Lost-wax casting

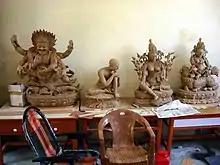
Wax forms for casting bronze statues for a Tibetan monastery near Kullu, Himachal Pradesh, India

The inhabitants of Ban Na Di were casting bronze from to 200 AD, using the lost-wax technique to manufacture bangles. Bangles made by the lost-wax process are characteristic of northeast Thailand. Some of the bangles from Ban Na Di revealed a dark grey substance between the central clay core and the metal, which on analysis was identified as an unrefined form of insect wax. It is likely that decorative items, like bracelets and rings, were made by "cire perdue" at Non Nok Tha and Ban Chiang. There are technological and material parallels between northeast Thailand and Vietnam concerning the lost-wax technique. The sites exhibiting artifacts made by the lost-mould process in Vietnam, such as the Dong Son drums, come from the Dong Son, and Phung Nguyen cultures, such as one sickle and the figure of a seated individual from Go Mun (near Phung Nguyen, the Bac Bo Region), dating to the Go Mun phase (end of the General B period, up until the 7th century BC).